Culture of Columbus, Ohio

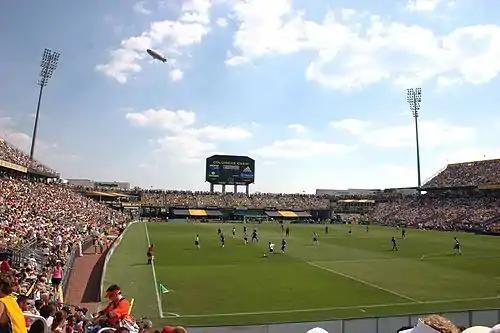
Crew Stadium, the first ever soccer-only stadium in the U.S., and home to the 2008 MLS Cup champions Columbus Crew

Columbus is the home of many performing arts institutions including the Columbus Symphony Orchestra, Opera Columbus, BalletMet Columbus, the ProMusica Chamber Orchestra, CATCO, Columbus Children's Theatre, Shadowbox Cabaret, and the Columbus Jazz Orchestra. Throughout the summer, the Actors' Theatre of Columbus offers free performances of Shakespearean plays in an open-air amphitheater in Schiller Park in historic German Village.